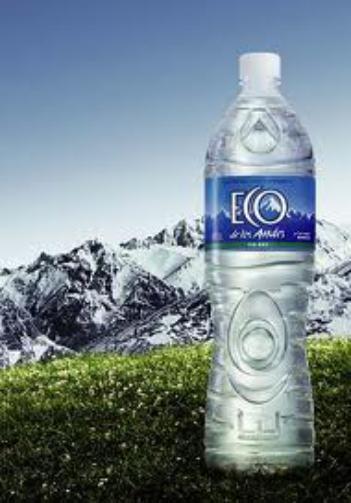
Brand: Eco de los Andes
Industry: Food